Michael D. Leinbach

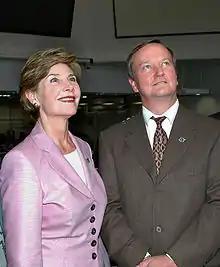
Mike Leinbach and First Lady Laura Bush watch the successful launch of "Discovery"'s "Return to Flight" mission STS-114.

Michael D. Leinbach (born c. 1953) is an aerospace engineer who was the former Shuttle Launch Director at NASA's John F. Kennedy Space Center (KSC), Florida. He was responsible for activities in the overall shuttle launch countdown, including planning, policy, and execution.